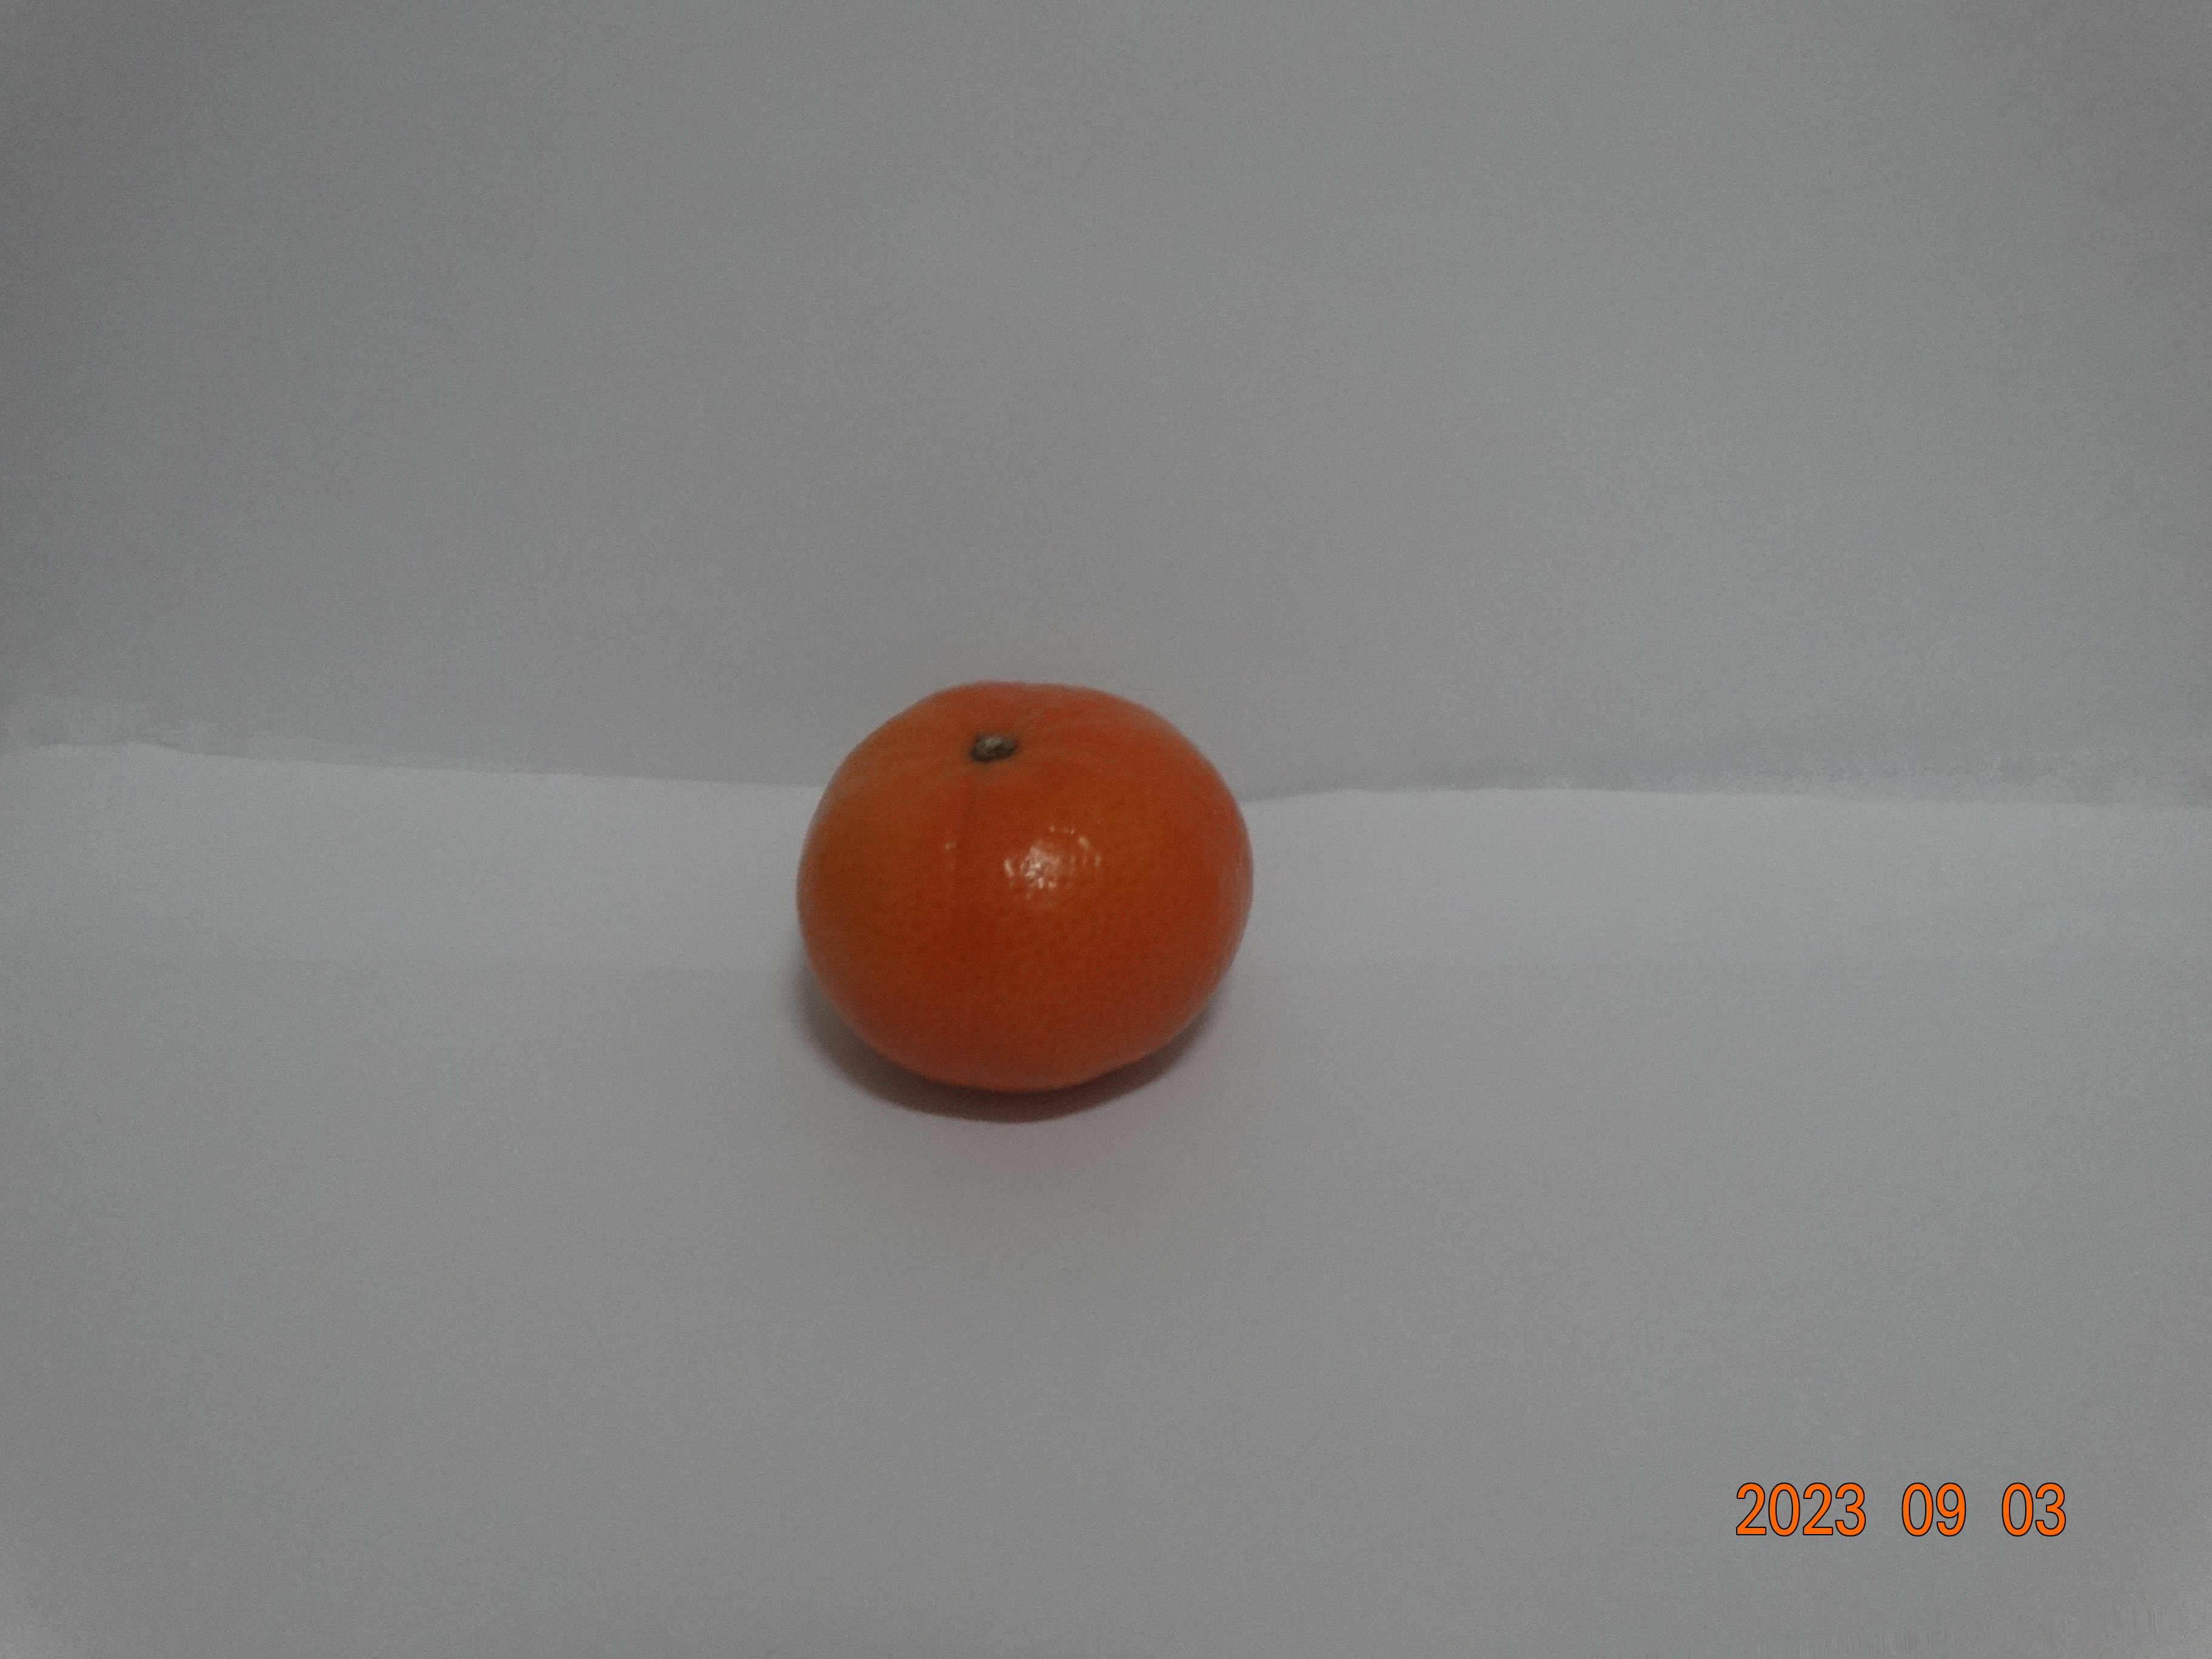
Citrus fruit variety: tangerine